Gorenje

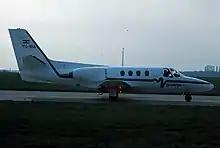
Gorenje Business Aviation - Cessna Citation I 1988 YU-BIA

In 1973 Gorenje bought the Piper PA-34 Seneca YU-BIL aircraft for its business flights; better quality pressurized Piper PA-31 Navajo YU-BKY aircraft was later acquired. In 1978, Gorenje purchased a seven-seater Cessna Citation I YU-BIA private jet. In 1989, the aircraft was replaced by a ten-seater Cessna Citation II YU-BPL, SL-BAC, S5-BAC. Gorenje used the aircraft for its business needs and to serve its business partners. Gorenje ceased its aviation business in 1995.